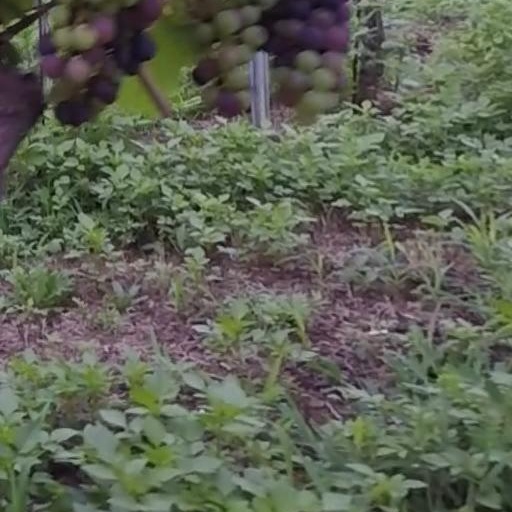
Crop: grape